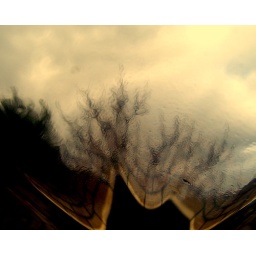
distortion in original photograph of reflections on and distortions through corrugated plastic roof of shadehouse